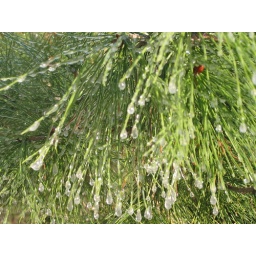
Our pine tree in the backyard...frosty.